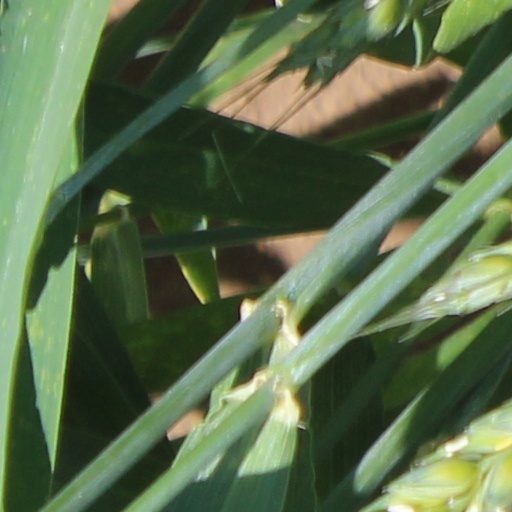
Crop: wheat